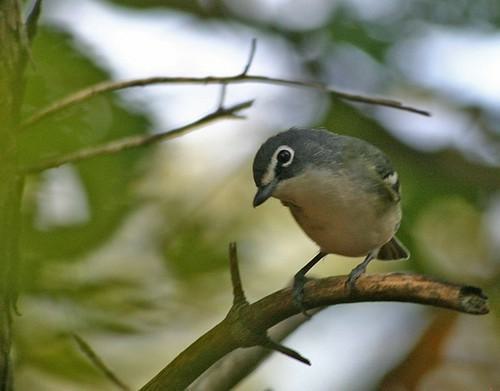
A photo of a blue headed vireo